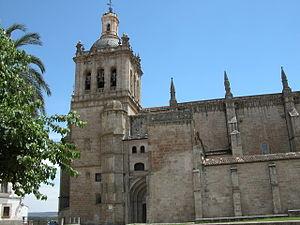
La Cathédrale de Santa María de la Asunción de Coria se trouve en Espagne, à Coria, en Estrémadure. Elle partage le siège du diocèse de Coria-Cáceres avec la cathédrale de Cáceres.